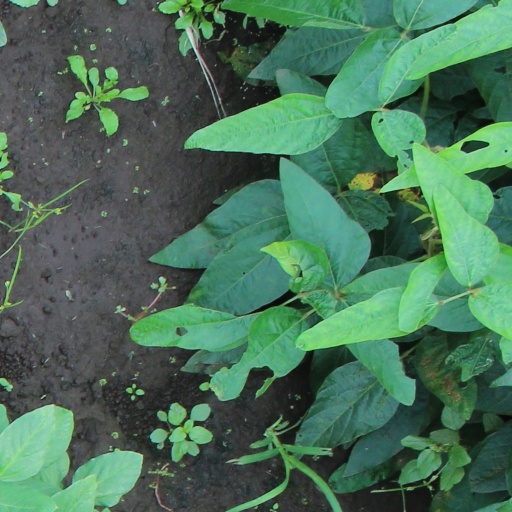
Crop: soybean